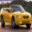
Label: automobile